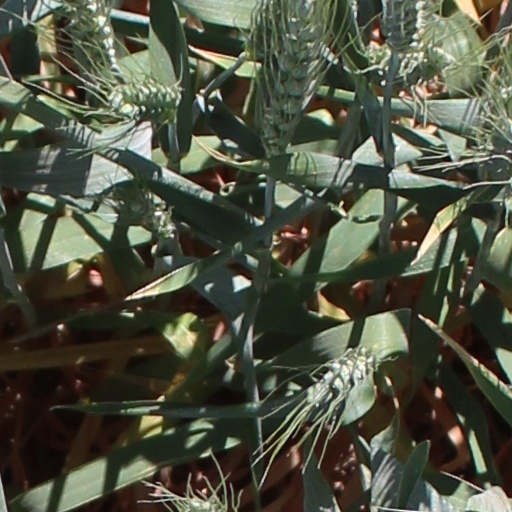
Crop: wheat